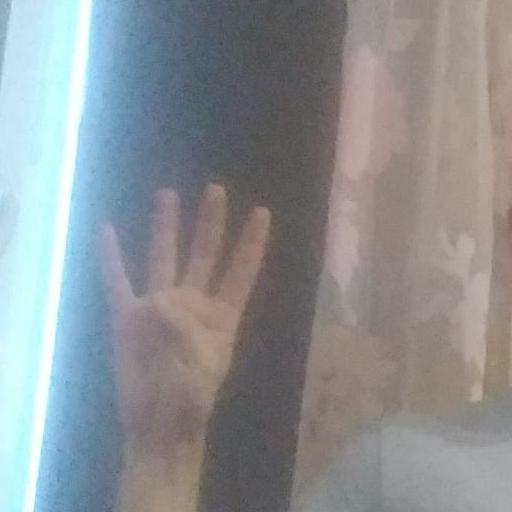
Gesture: four